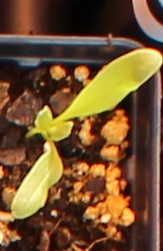
Label: Sugar beet